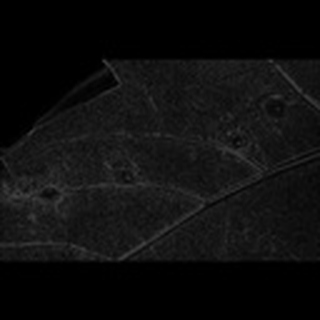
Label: cotton_target_spot